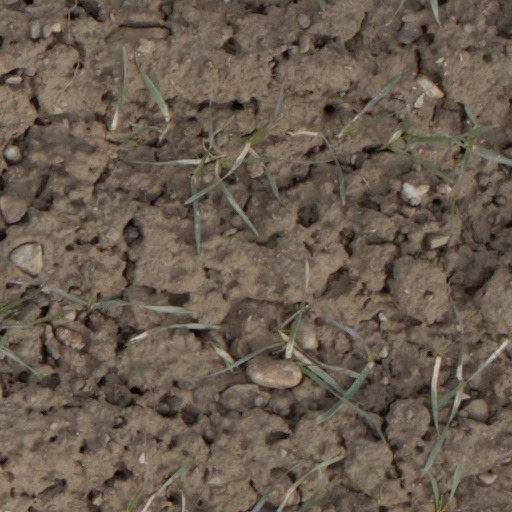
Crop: wheat